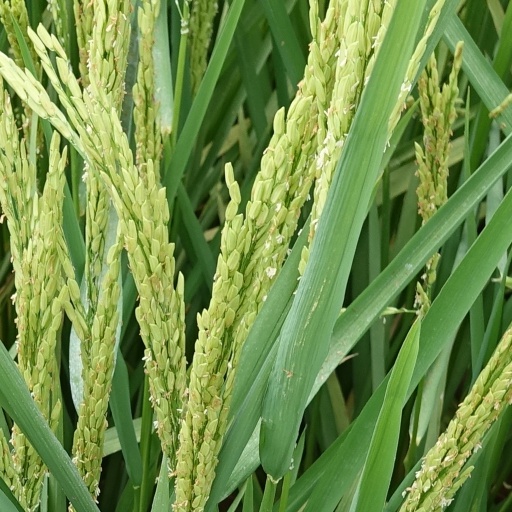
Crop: rice